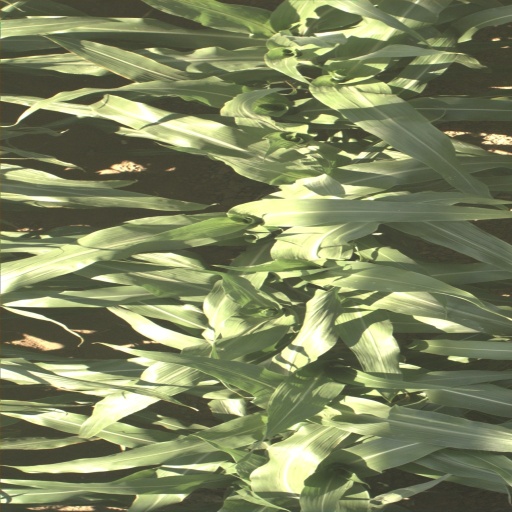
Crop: sorghum